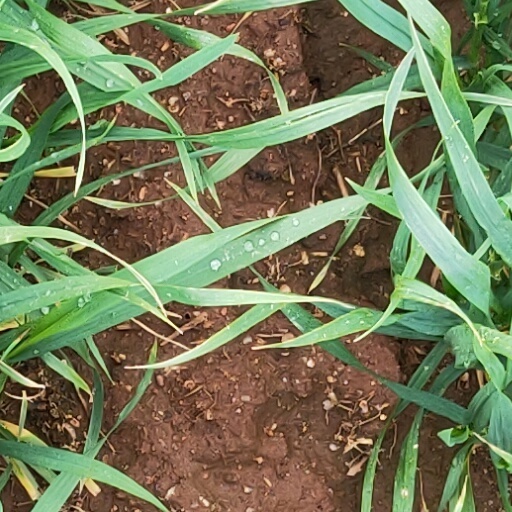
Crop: wheat